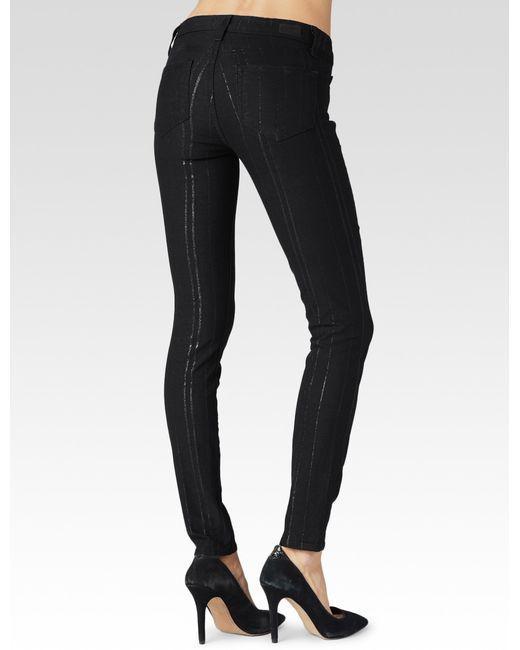
Schwarze Slim Fit Jeans mit Linienmuster